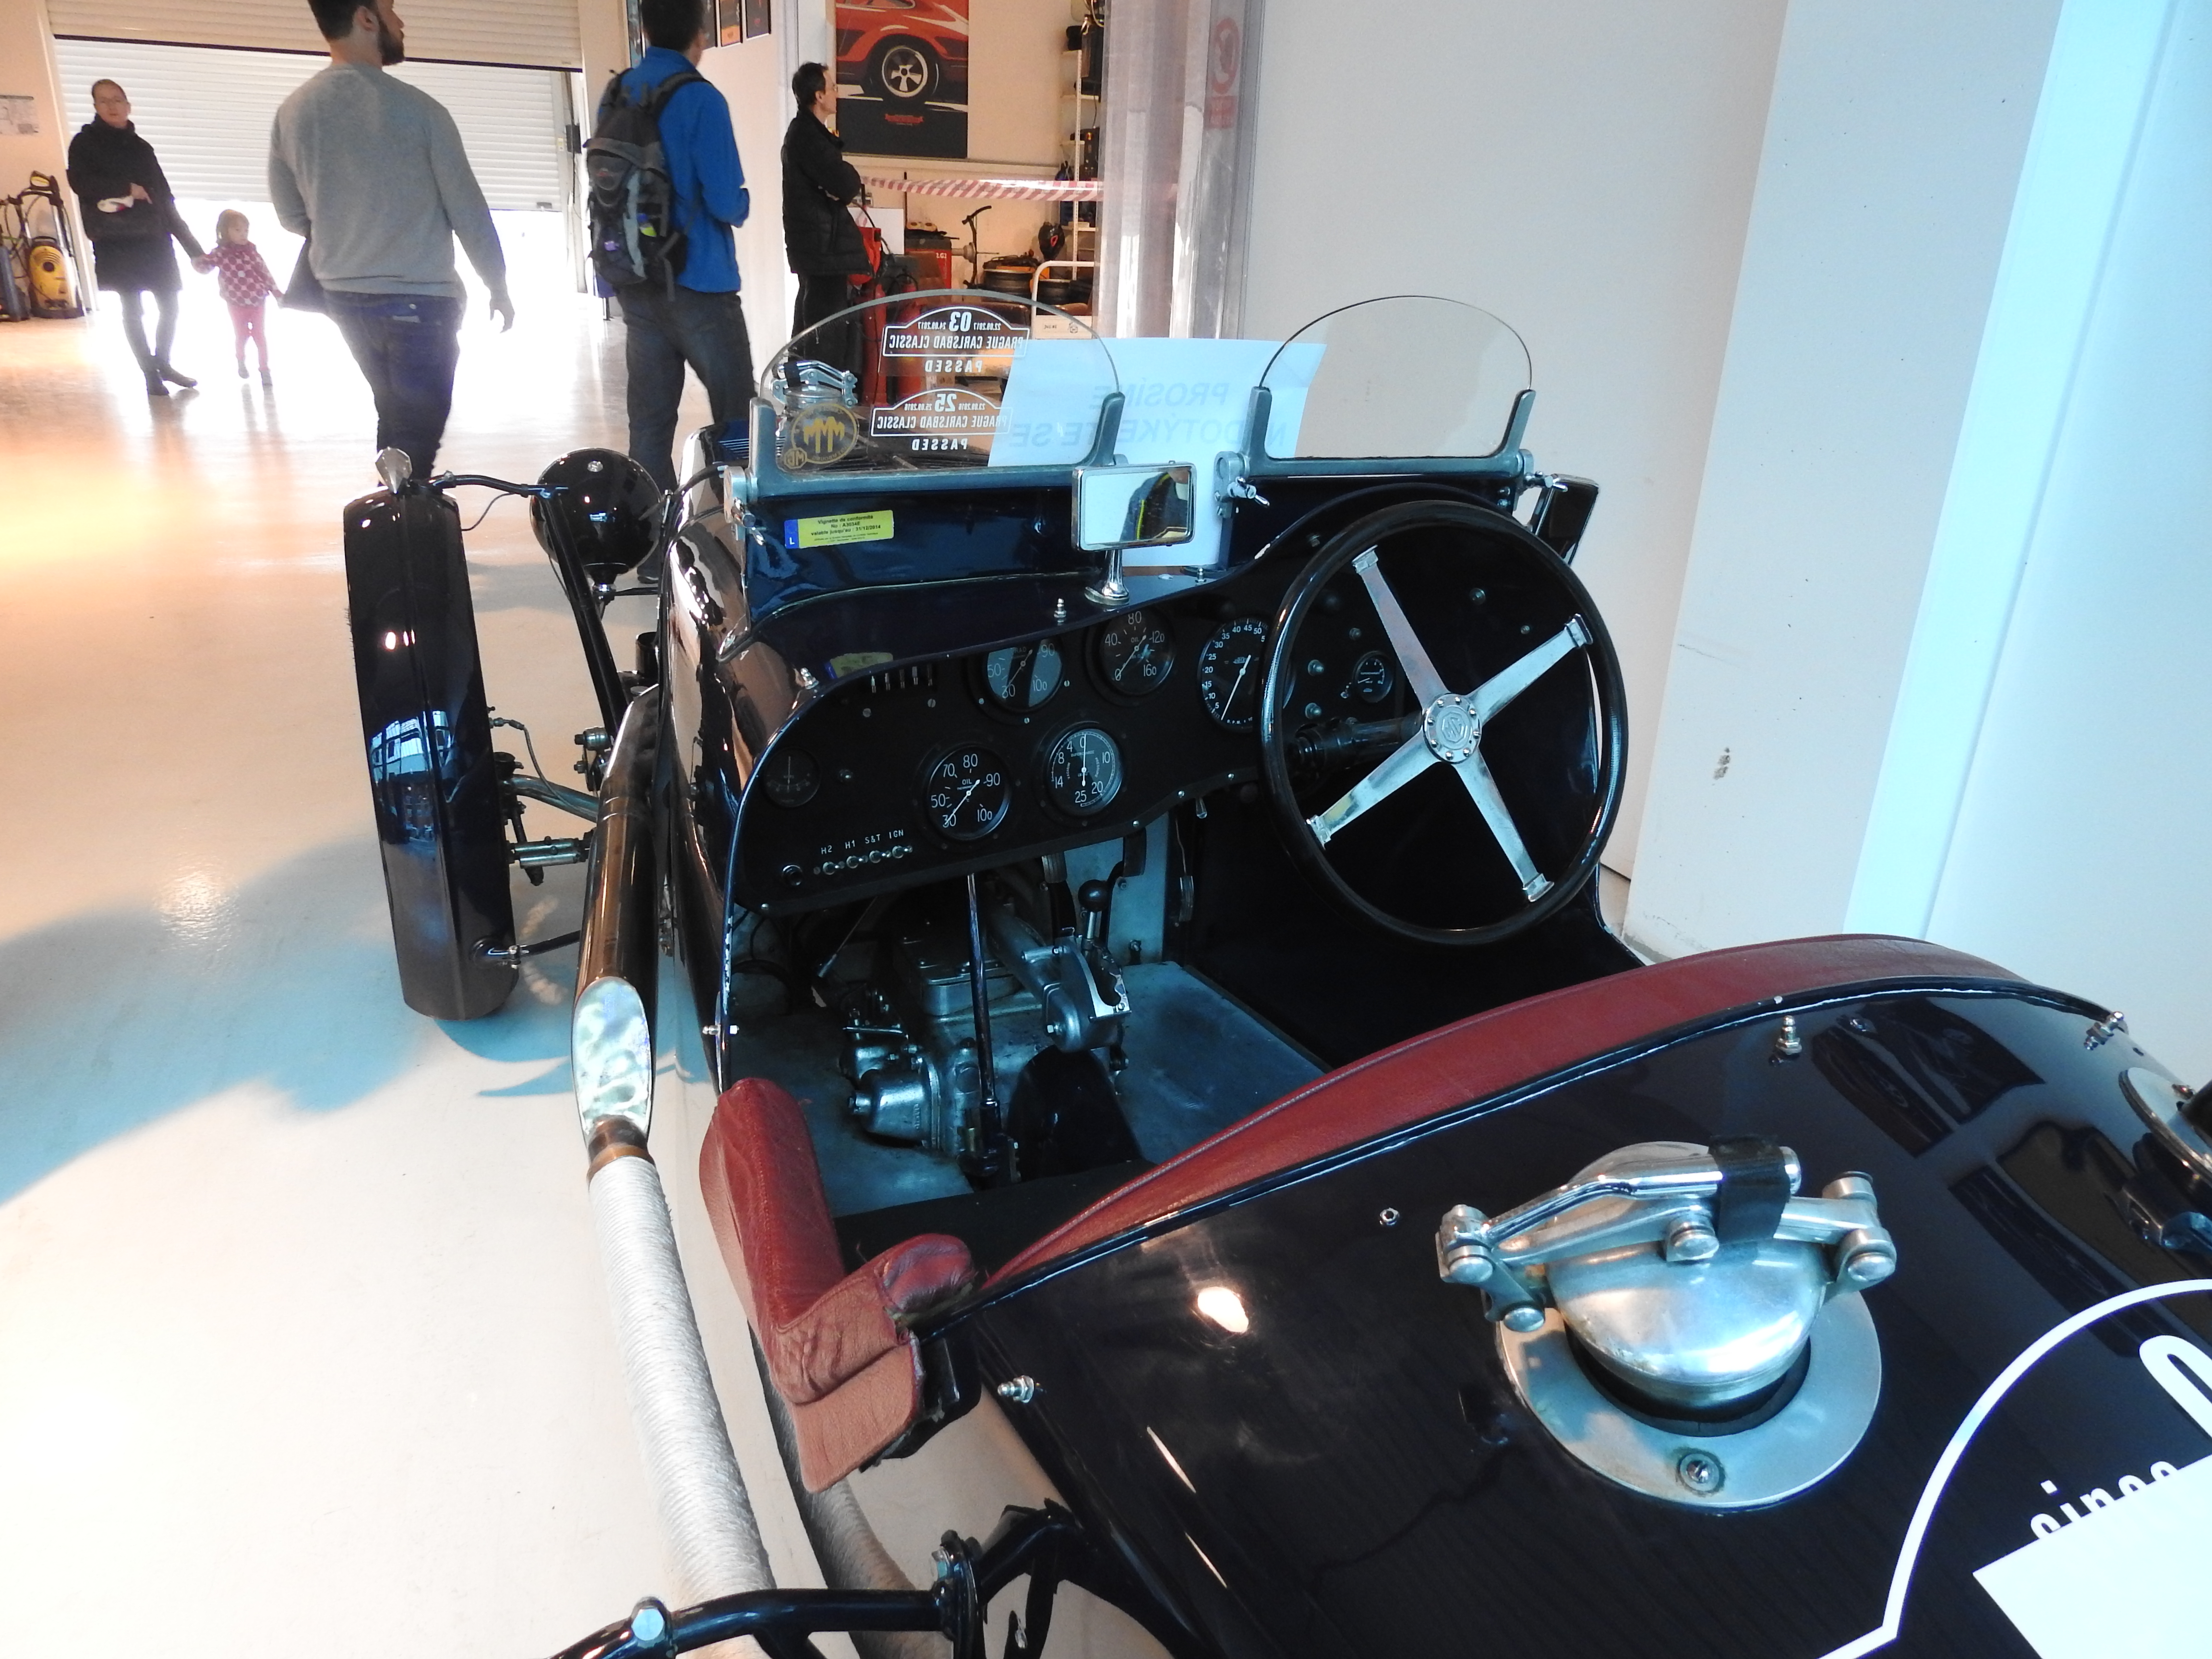
car, motor vehicle, automotive design, vehicle, vintage car, auto show, auto part, classic, engine